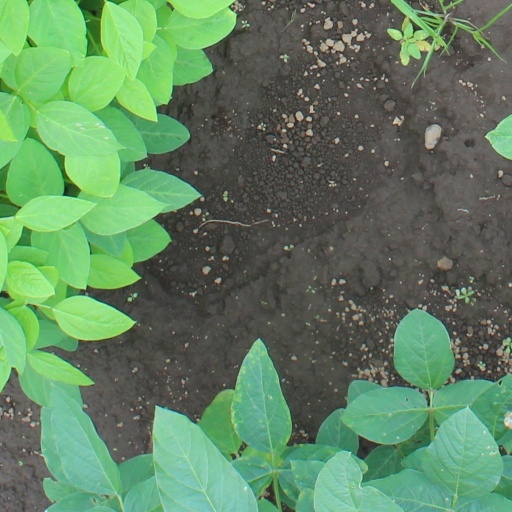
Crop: soybean